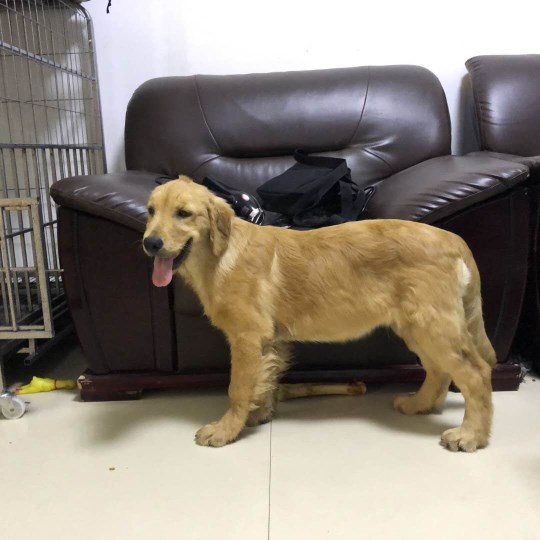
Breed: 5355-n000126-golden_retriever